2014 shootings at Parliament Hill, Ottawa

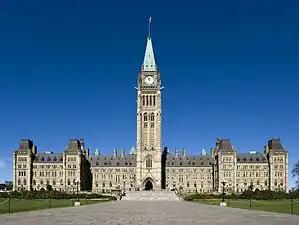
Parliament Hill's Centre Block, scene of the attack

The attacker, Michael Zehaf-Bibeau, entered the Centre Block through the main entrance under the Peace Tower, where Samearn Son was one of two constables on duty. Son saw the rifle in Zehaf-Bibeau's hand, immediately grabbed it, and pulled it towards the floor while yelling, "Gun! Gun! Gun!" In the ensuing struggle, Son was shot in the foot and had to let go of the attacker. While other RCMP officers converged, Son limped out of the building and calmly told a CBC reporter outside, "I will survive." Just inside the Centre Block, gunfire was exchanged with security personnel and the attacker was wounded.